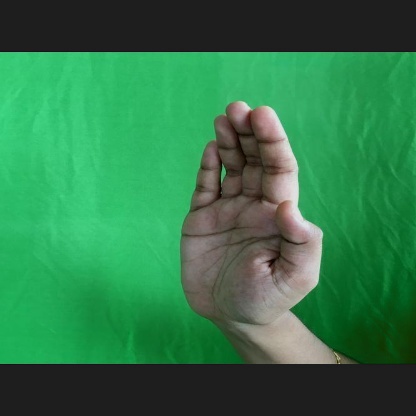
Mudra: Sarpasirsha